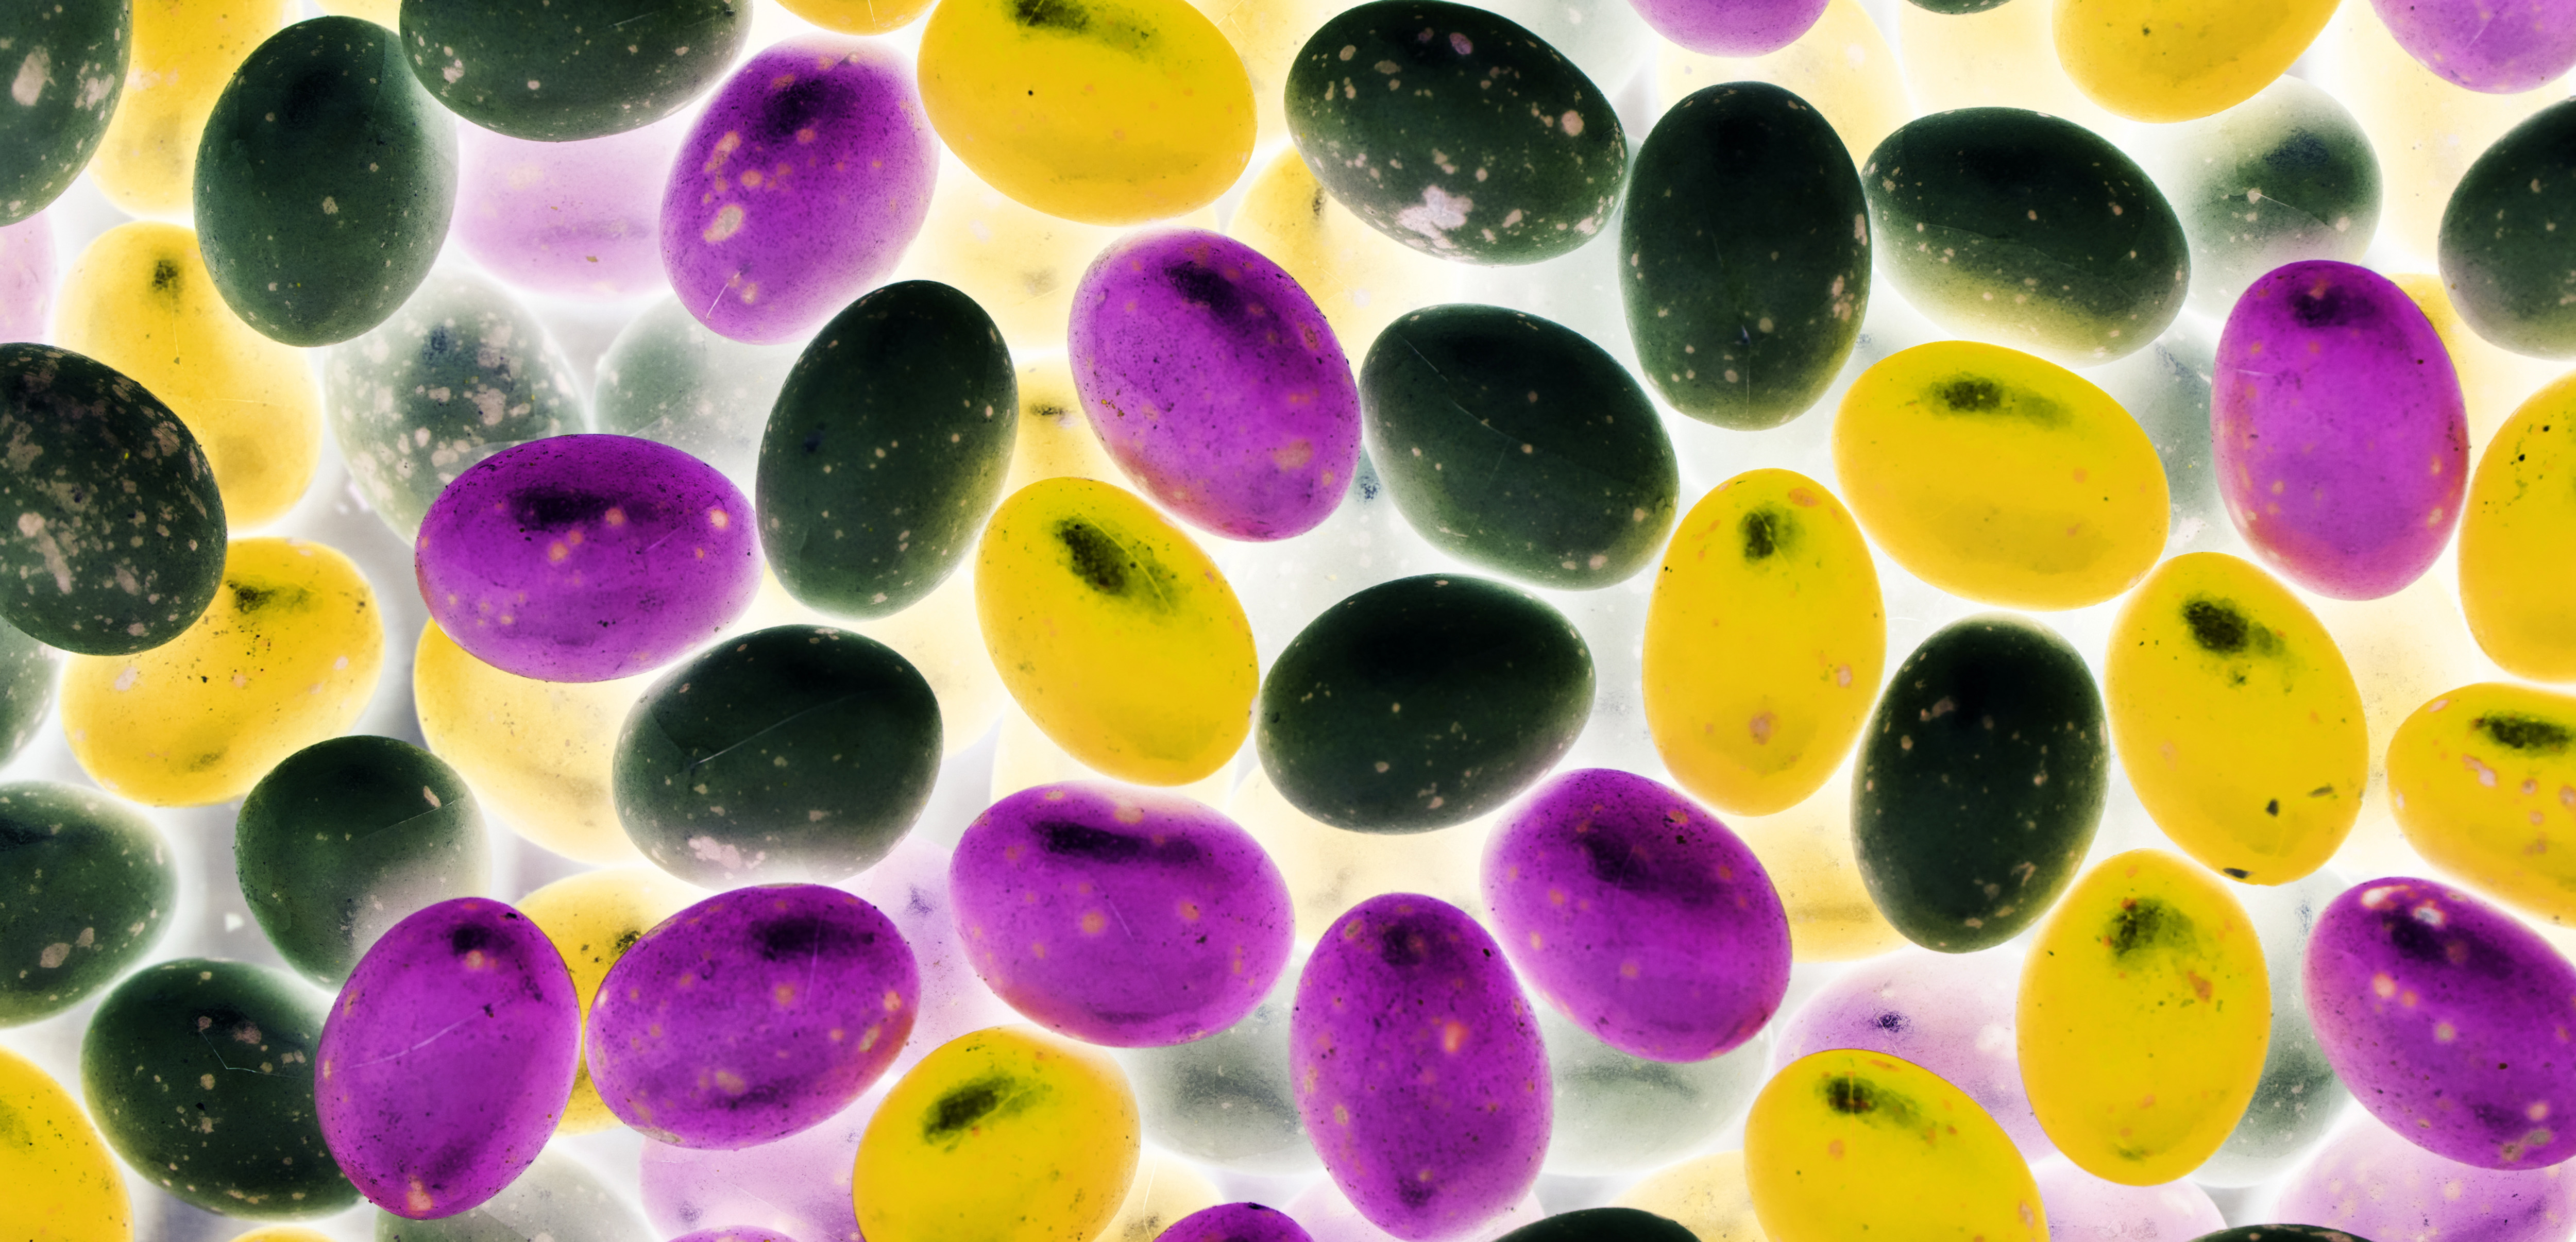
background, ball, bean, bonbon, candy, candy background, chocolate, chocolate egg, closeup, cocoa, colorful, colorful bean, colors candy, confectionery, delicious, effect, egg, flavor, food, group, inversion, invert, inverted, isolated, mixed, negative, negative filter, round, snack, sugar, sugary, sweet beans, sweets, taste, tasty, texture, textured, treat, wallpaper, yummy, purple, violet, yellow, organism, fashion accessory